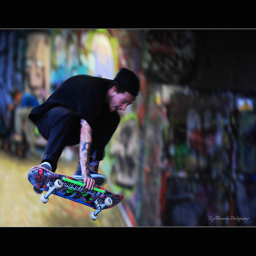
A young man jumping with a skateboard and catching air.
A man flying through the air while riding a skateboard.
A young male with tatoos is in midair on top of his skateboard.
A skateboarder in the air on his board at a skate park.
A young man jumping on a skateboard holding the edge of the board.